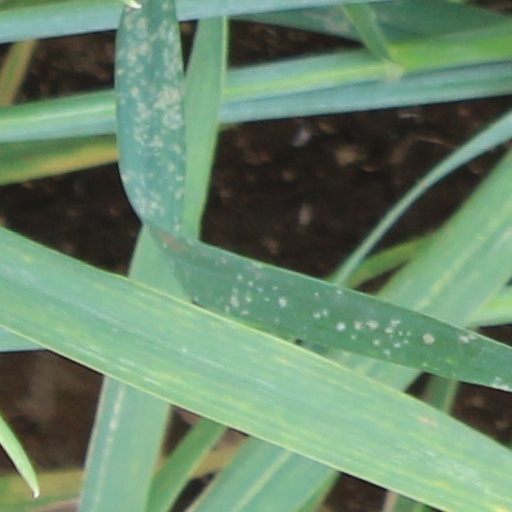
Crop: wheat